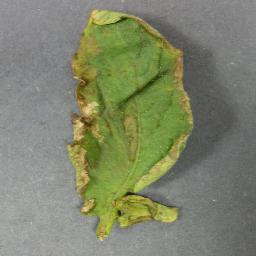
Label: Tomato___Bacterial_spot